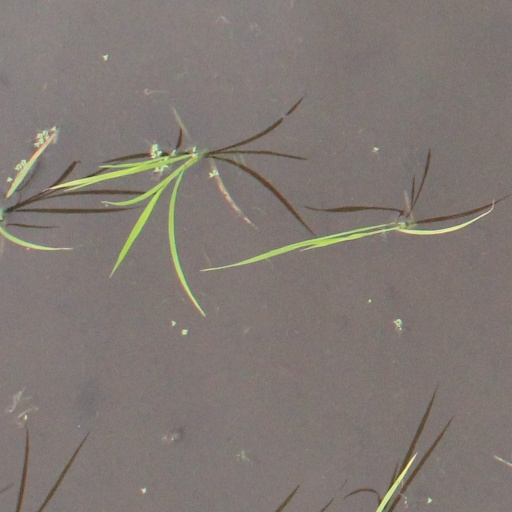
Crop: rice